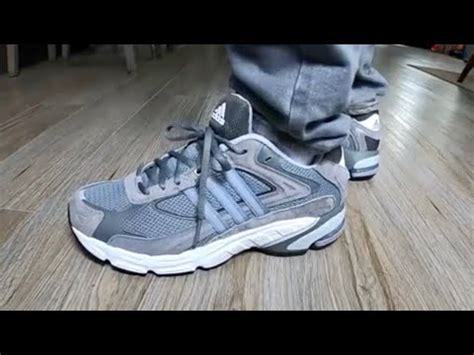
Brand: Adidas
Model: Response Cl